Deir Hanna

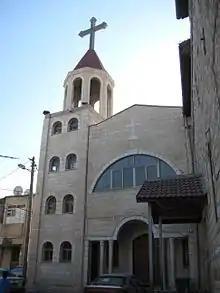
Deir Hanna church, 2012

In the 1922 census of Palestine conducted by the British Mandate authorities, Dair Hanna had a population of 429; 320 Muslims and 109 Christians, where all the Christians were Orthodox. By the 1931 census the population had increased to 563; 427 Muslims and 136 Christians, in a total of 117 houses.